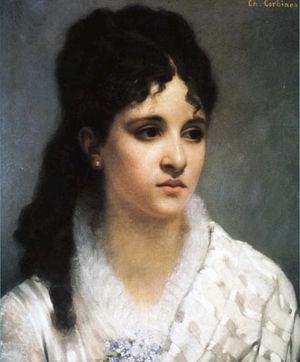
14 janvier : Scherz, List und Rache, opéra-comique de Max Bruch, créé à Cologne.
Mel Bonis, née le 21 janvier 1858 à Paris et morte le 18 mars 1937 à Sarcelles, est une compositrice française